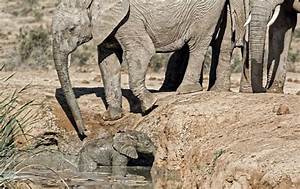
Label: elephant